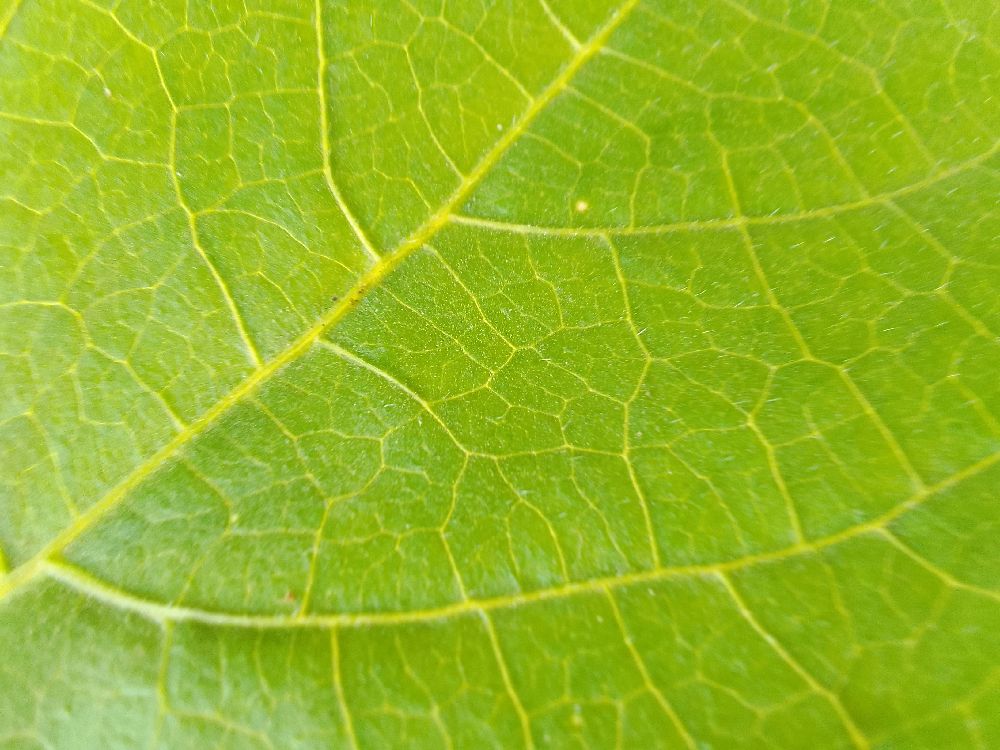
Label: healthy